Catholic youth sports associations of French Algeria

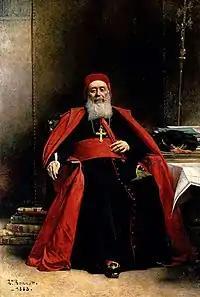
Monsignor Charles Martial Lavigerie (1825–1892) was the founder of the White Fathers; he contributed to the spread of social Christian and educational institutions within French Algeria. This oil on canvas was painted in 1888 by Léon Bonnat (1833–1922), who was a French painter and a portraitist. It was purchased by the French State for the national collection and was initially displayed at the Luxembourg Museum. Subsequently, it was displayed at exhibitions which took place in Moscow and in Chicago. Currently, it is on display at the gallery of historical portraits in Versailles. This painting became well known due to the fact that its engraved reproduction was used during the Toast of Algiers, where Bishop Charles Lavigerie urged the French Catholics – most of them fervent Royalists – to join the French republican government.

The Catholic youth sports associations of French Algeria first appeared in major cities in northern Algeria at the beginning of the 20th century and were mainly reserved for young European people. By the start of the First World War some of the associations had joined the Fédération internationale catholique d'éducation physique et sportive, with women's organizations rapidly following suit and joining the – a French catholic sporting organisation for women. In contrast to the situation in the North, the spread of sports through the southern regions of Algeria, under the auspices of the White Fathers (Pères Blancs), predominantly involved the indigenous populations.